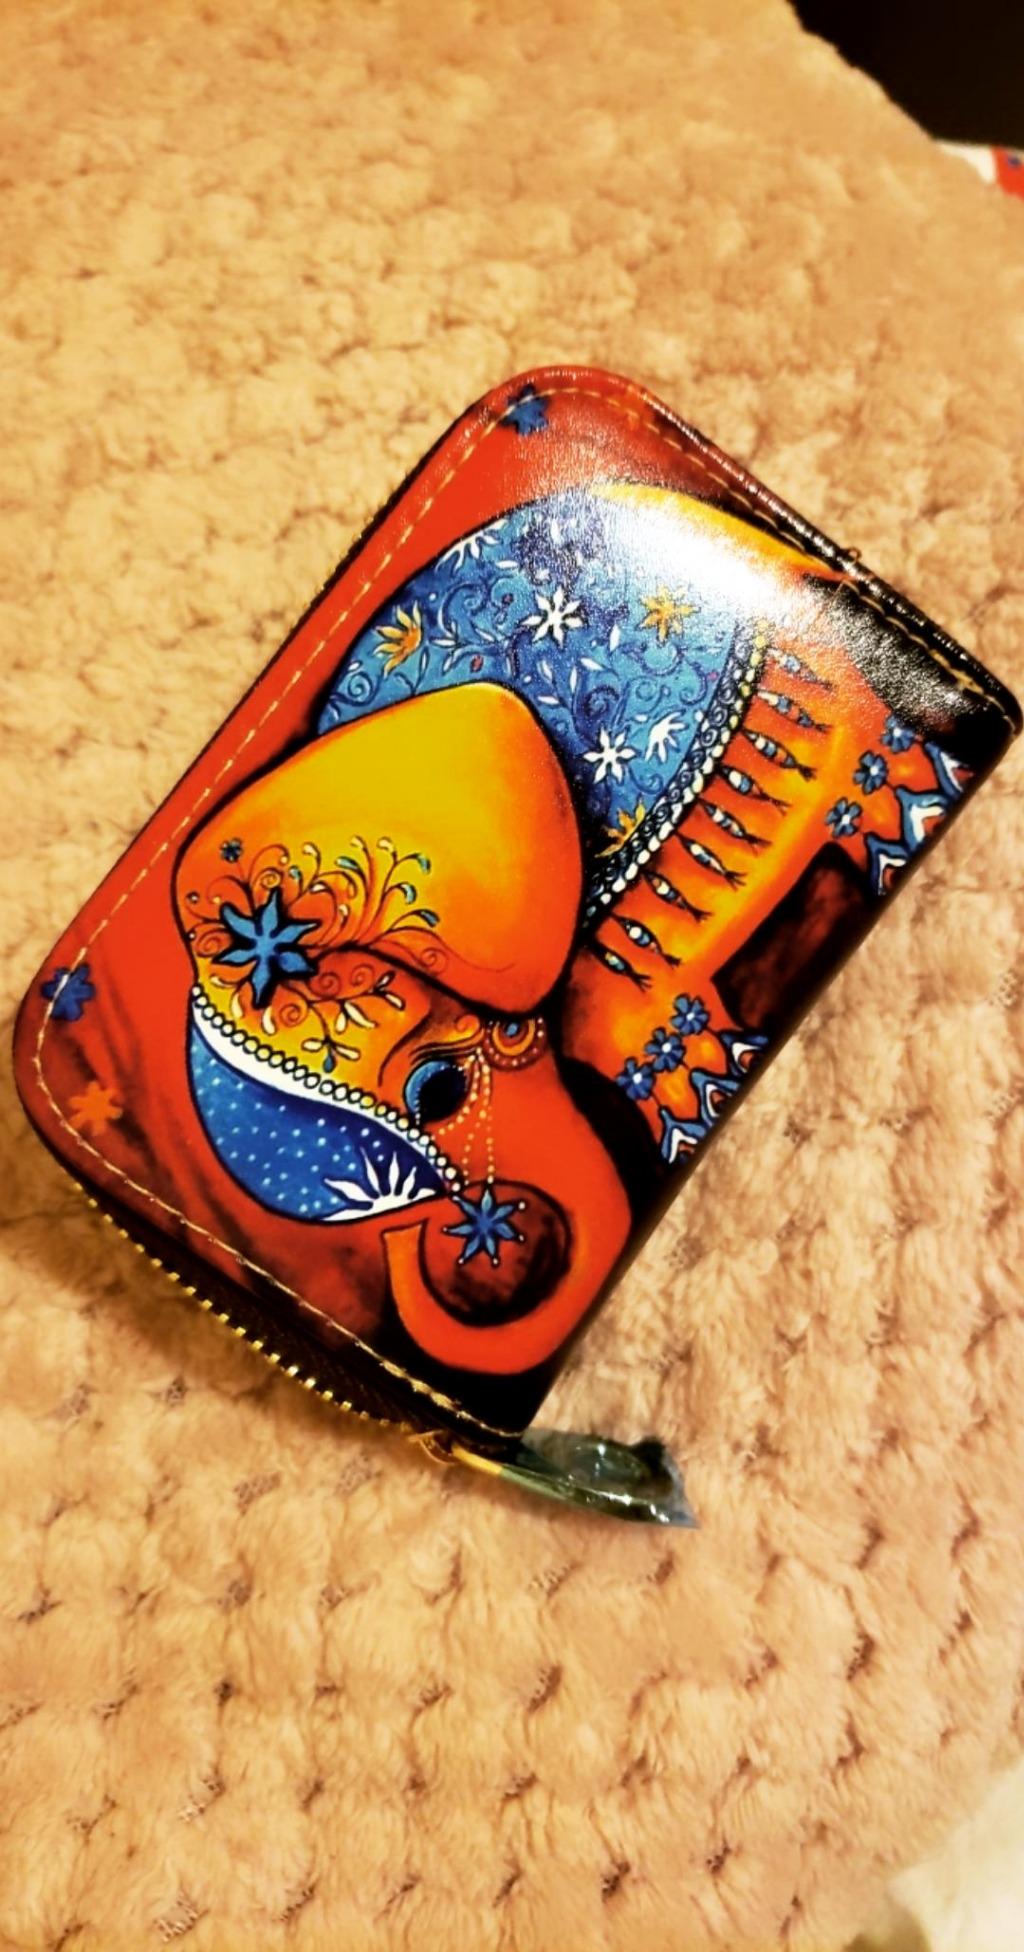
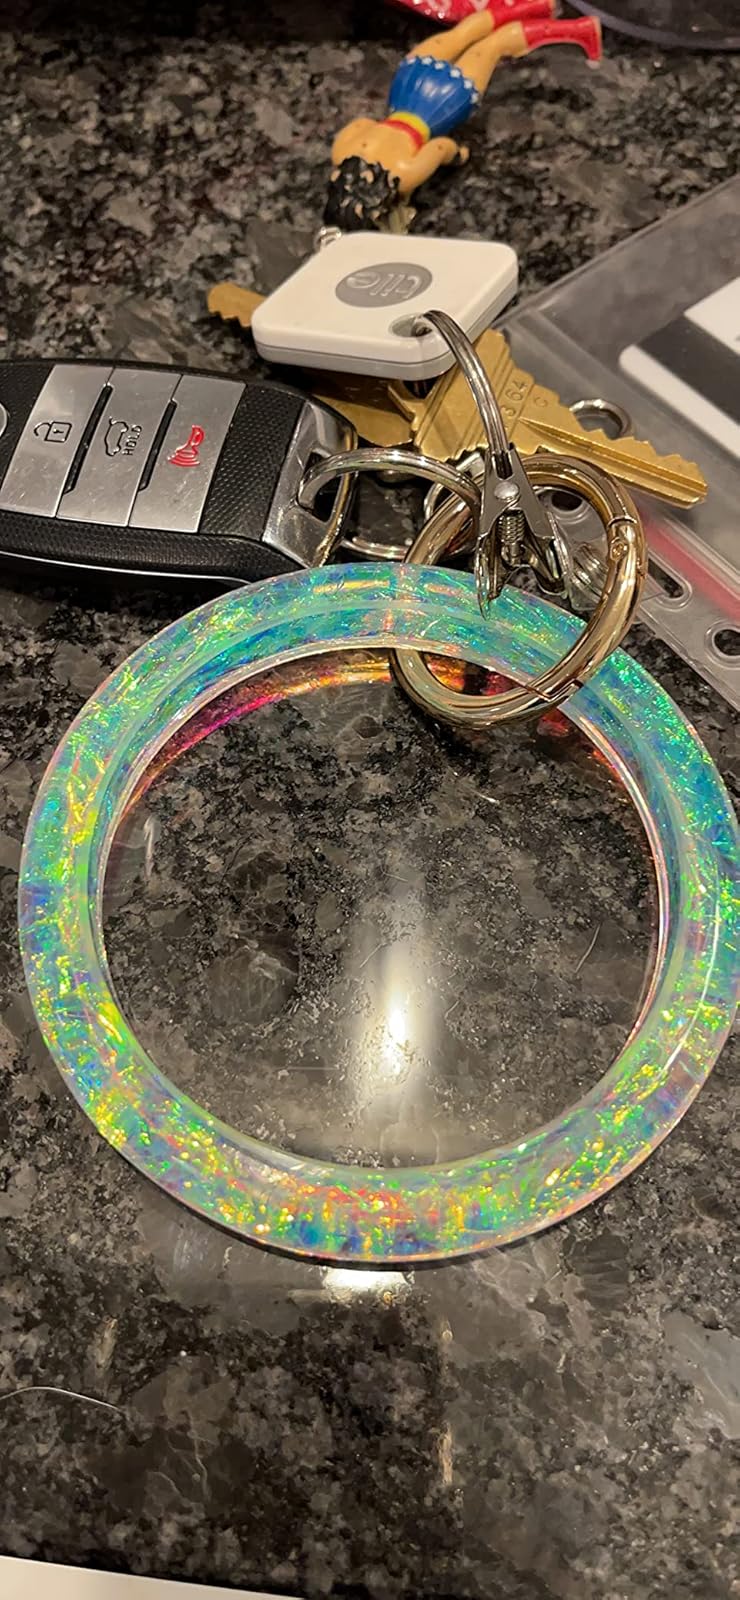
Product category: accessories_keychain
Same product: no